Forest, Mississippi

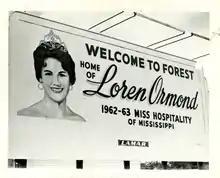
Welcome sign, 1963

As of the 2020 United States census, there were 5,430 people, 1,987 households, and 1,165 families residing in the city.